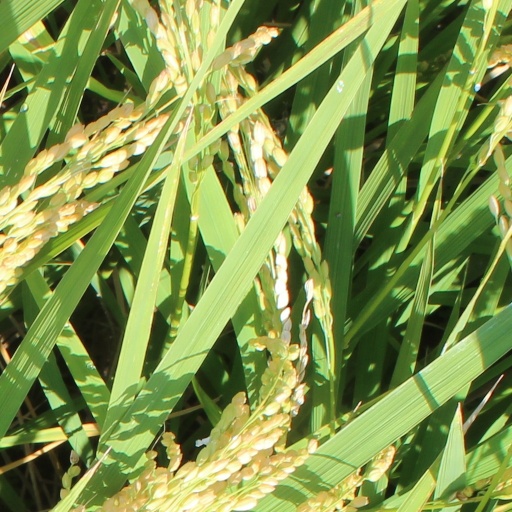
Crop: rice